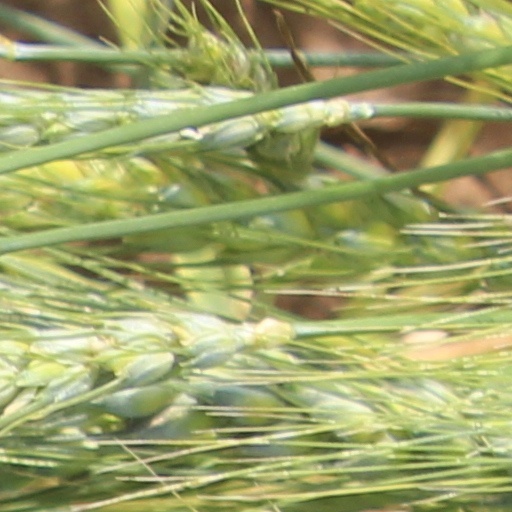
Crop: wheat